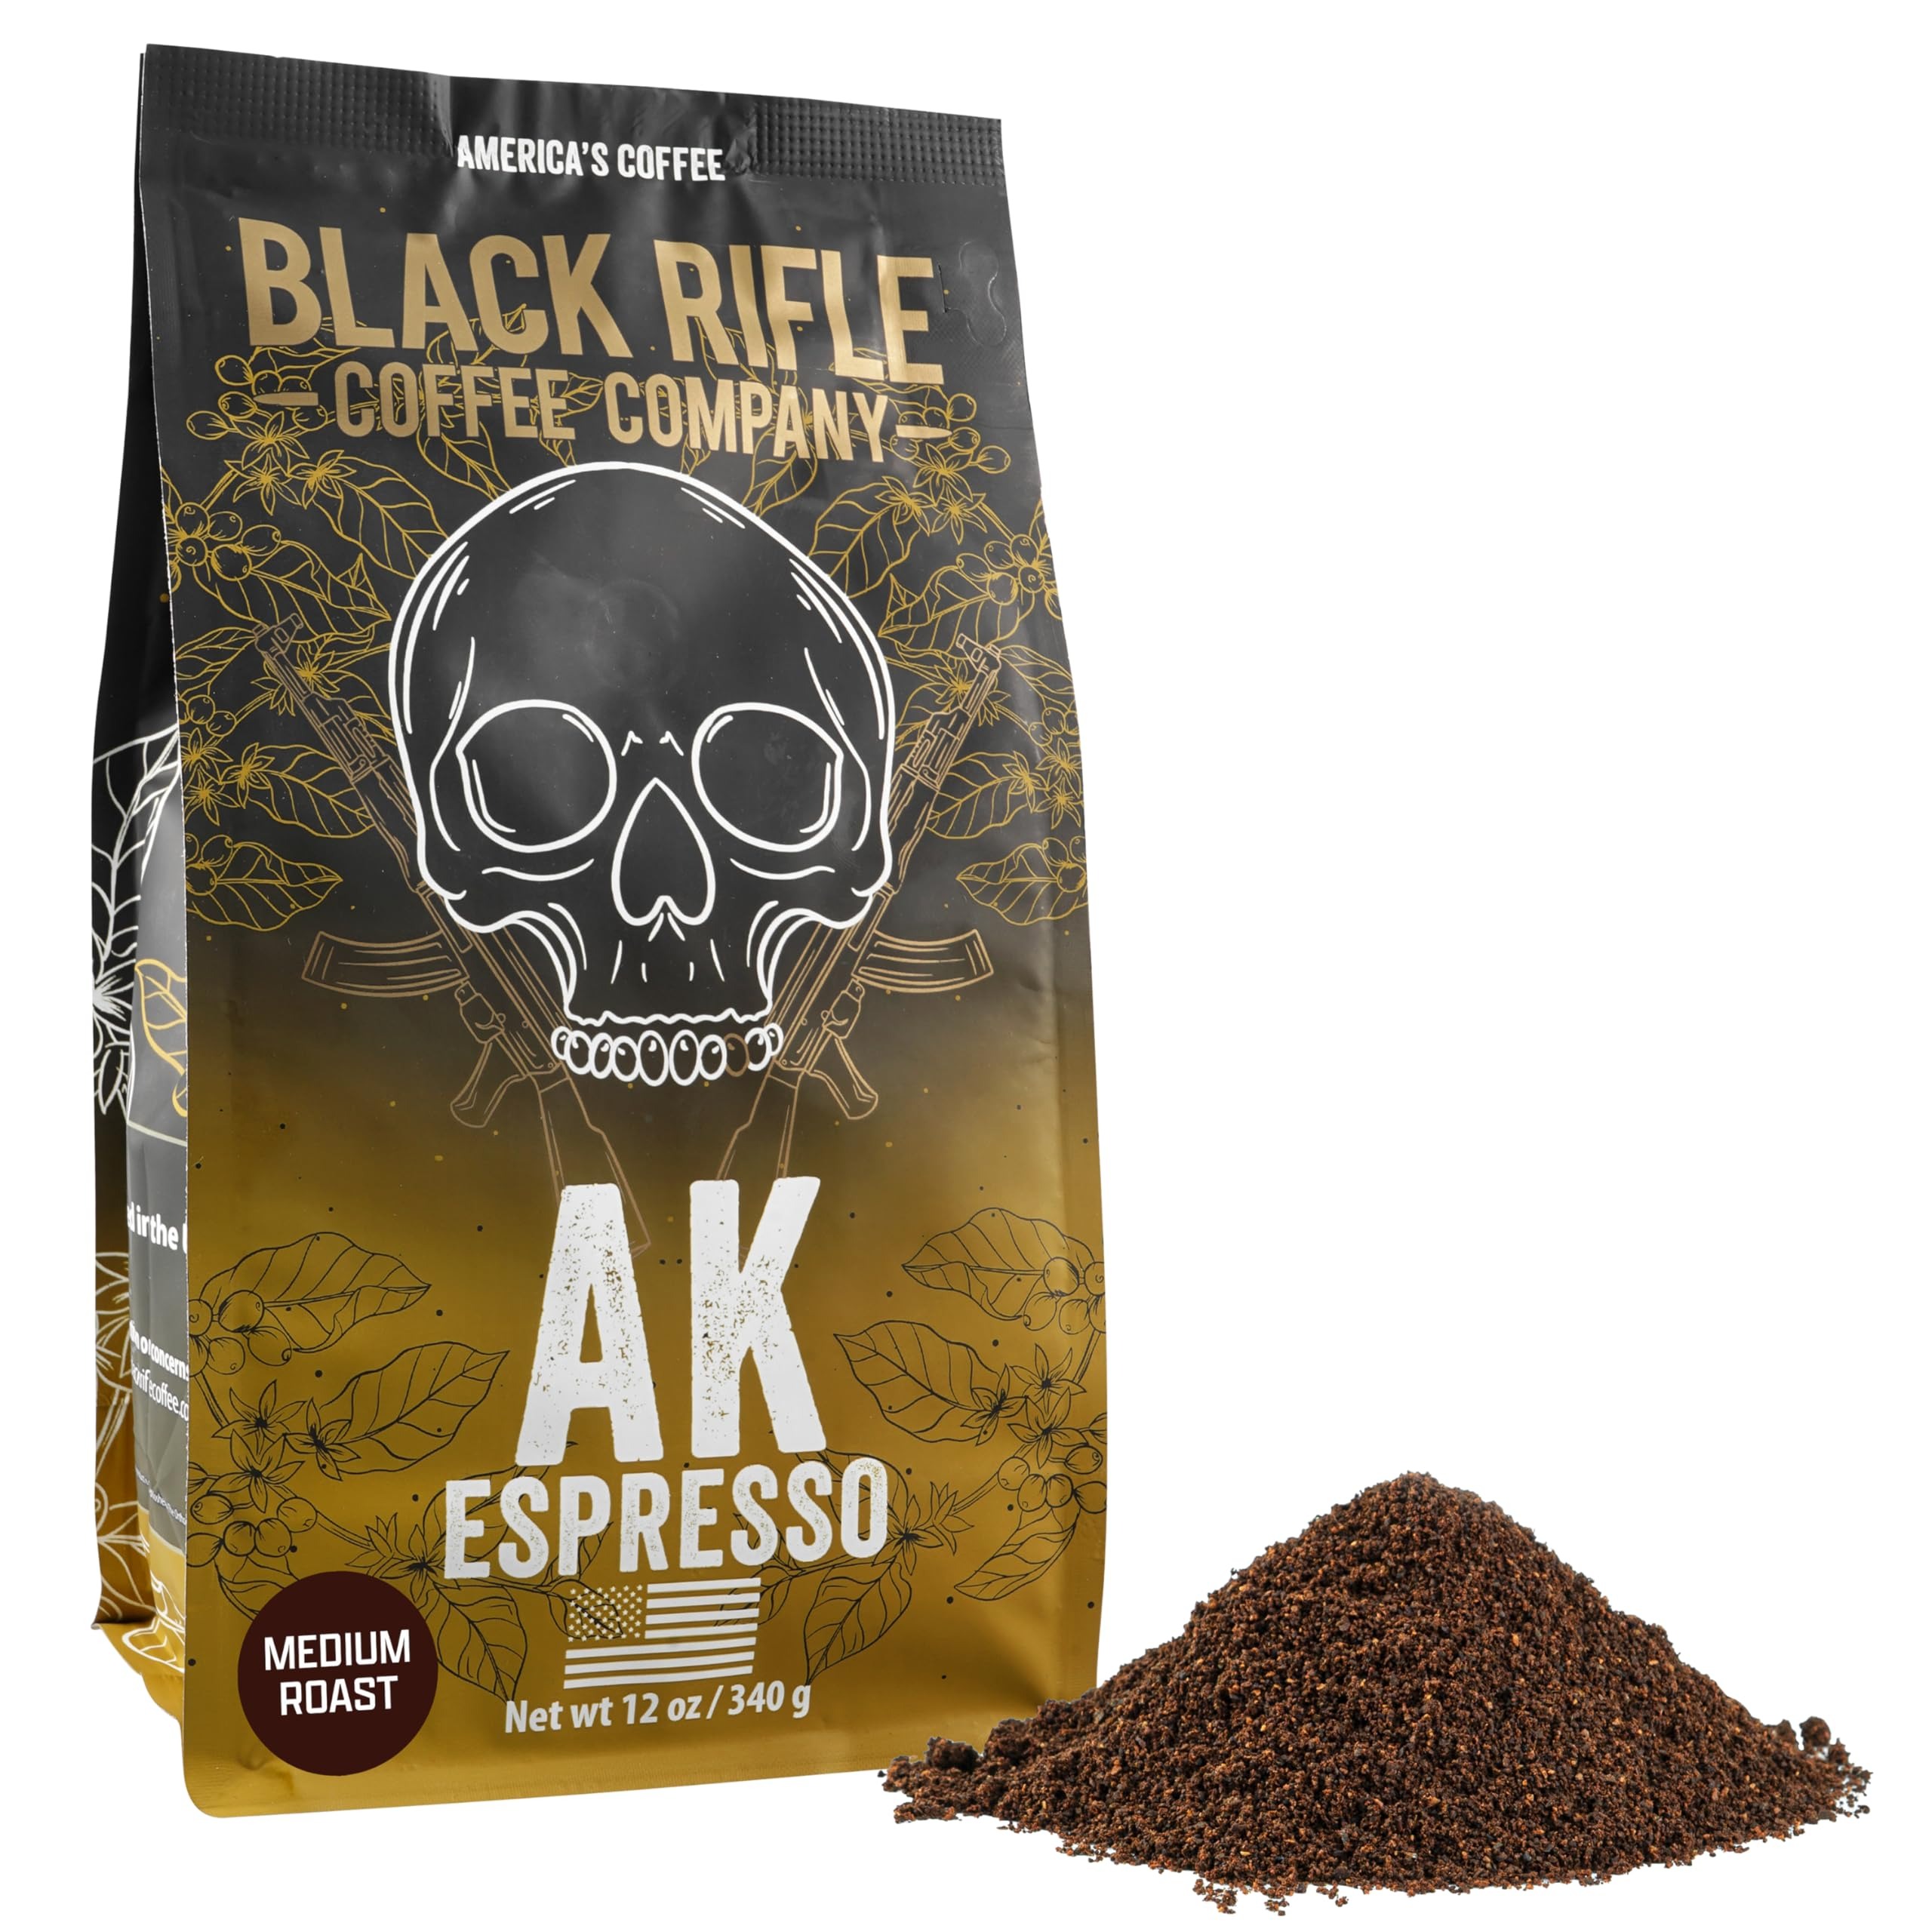
Item Name: Black Rifle Coffee Company AK Espresso, Medium Roast Ground Coffee, 12 OZ Bag
Bullet Point 1: Includes: One 12 oz bag of Black Rifle Coffee Company AK Espresso ground medium roast coffee
Bullet Point 2: Medium Roast Coffee: BRCC’s AK Espresso features a blend of light Columbian and dark Brazilian grounds for a full-bodied medium roast with a nutty aroma and tasting notes of citrus and dark chocolate
Bullet Point 3: High-Quality Arabica Beans: Our coffee is made from high-quality Arabica coffee beans sourced from Colombia and Brazil to create a smooth taste of java, no matter the roast
Bullet Point 4: The Perfect Coffee Gifts: AK Espresso coffee grounds are a great present to any of your friends and loved ones who love the taste of great American coffee, or treat yourself to the bold flavor of BRCC's medium roast blend
Bullet Point 5: American Made and Veteran Founded: If you’re looking for the world’s best coffee, get it from members of the world’s finest military; A portion of our proceeds go to directly support the causes that help veterans and first responders
Product Description: For a powerful morning boost, try Black Rifle Coffee Company's AK Espresso - a Medium Roast Ground Coffee that packs a punch of bold flavor reminiscent of the iconic AK-47 rifle. Crafted with precision and dedication, this coffee is a celebration of strength and intensity, delivering a rich and robust experience for true coffee connoisseurs. Sourced from high-quality Arabica beans, AK Espresso boasts a complex flavor profile marked by notes of dark chocolate and a hint of smokiness. The beans are expertly ground to a medium consistency, ensuring a perfect brew that captures the essence of the AK-47's power. This coffee is not just about taste; it's a nod to the spirit of resilience and determination. Black Rifle Coffee Company is committed to supporting veterans, and a portion of the proceeds from each bag of AK Espresso goes towards initiatives that empower and uplift those who have served. Whether you're fueling up for a mission or simply savoring your daily cup, Black Rifle Coffee Company's AK Espresso delivers an intense and satisfying coffee experience. Elevate your mornings with the strength and character embodied in every sip of this exceptional medium roast ground coffee.
Value: 12.0
Unit: Ounce

Price: 19